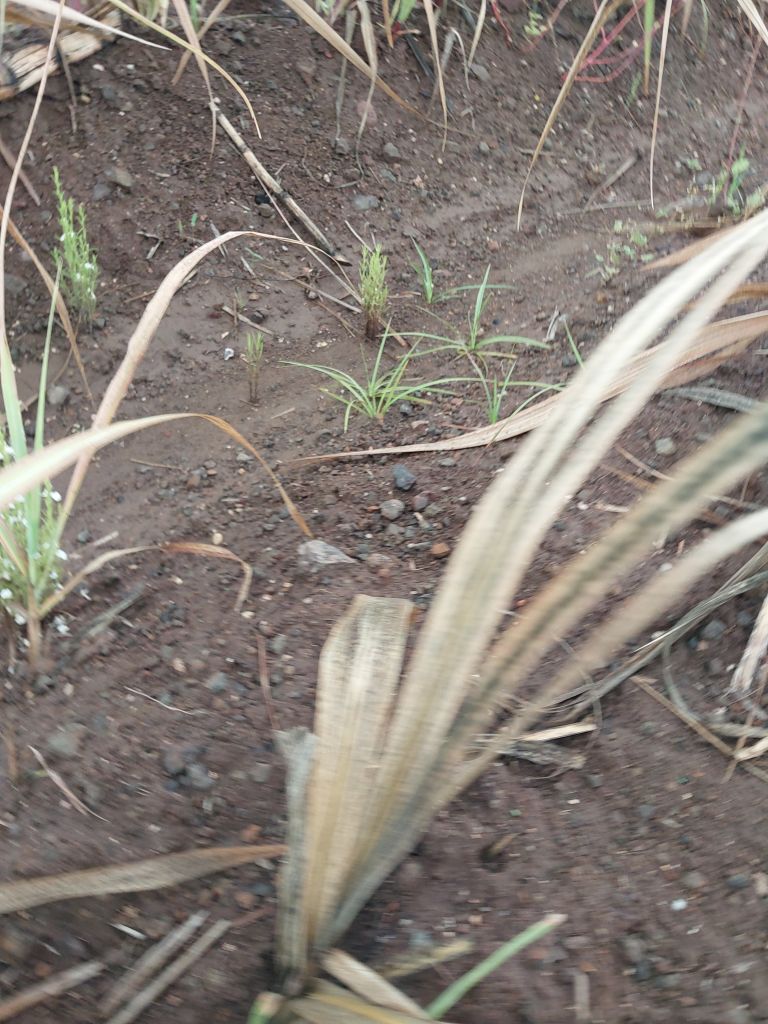
Label: Sett Rot